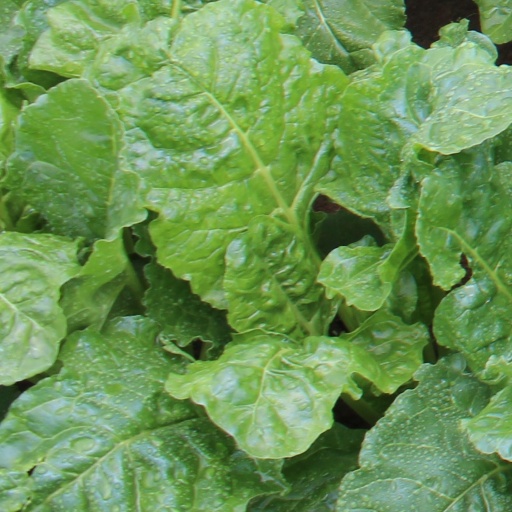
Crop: sugar beet